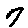
Label: 7